University of York

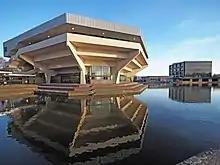
Central Hall and the lake

In 2003, the university set out plans to create a campus for 5,000 additional students, and to introduce a number of new subjects such as law and dentistry. For a number of years, the university's expansion plans were limited by planning restrictions. The City of York planning conditions stipulate that only 20% of the land area may be built upon, and the original campus was at full capacity.